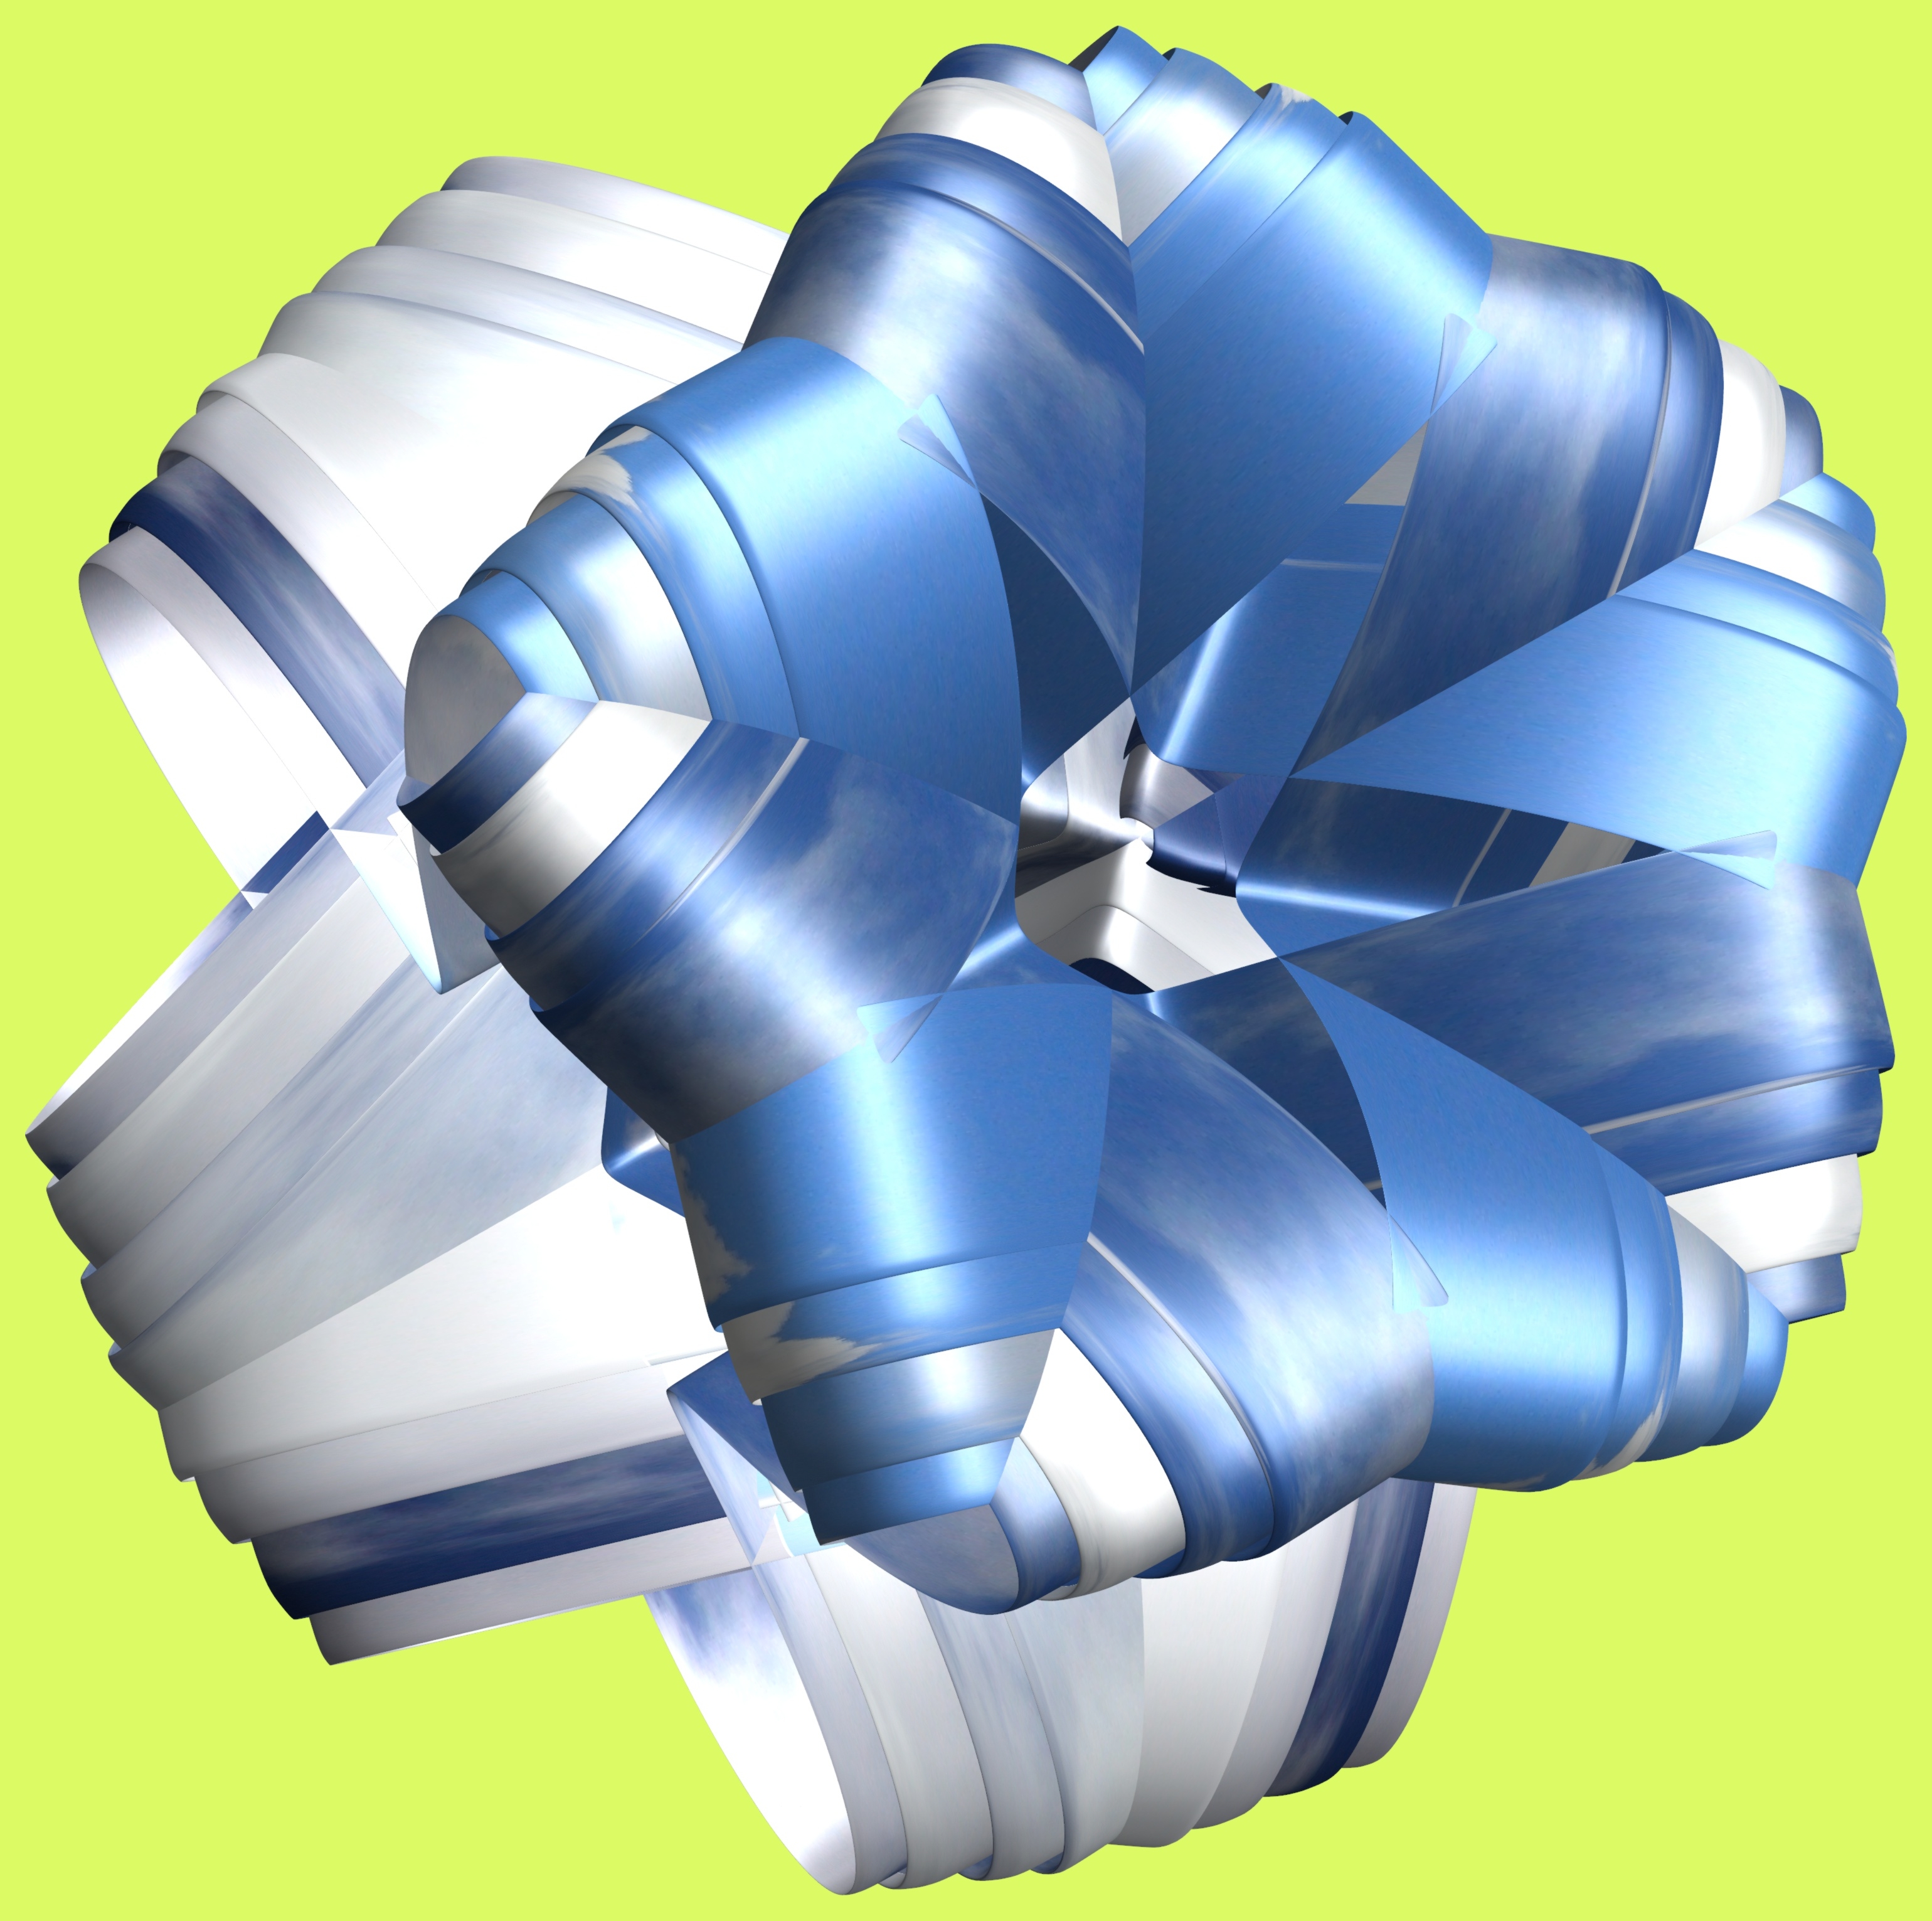
structure, wheel, texture, pattern, machine, arm, turbine, product, design, symmetry, 3d, graphic, torus, mathematica, cg, parametricplot3d, code, program, algorithm, mapping, aircraft engine